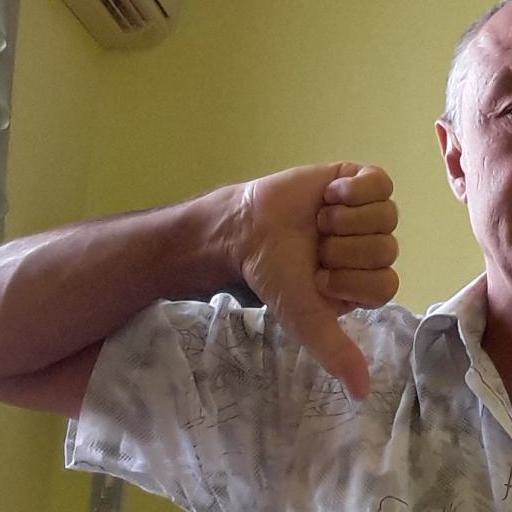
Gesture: dislike